1996–97 UEFA Cup Winners' Cup

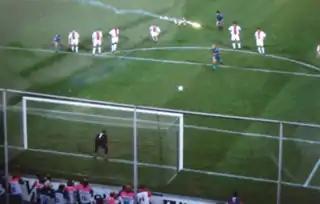
Ronaldo's converted penalty in Rotterdam saw Barcelona beat PSG 1–0 and rack up a record fourth Cup Winners' Cup title.

The 1996–97 season of the UEFA Cup Winners' Cup was won by Barcelona after beating holders Paris Saint-Germain in the final. It was the last of four occasions that the Spanish club won the tournament.